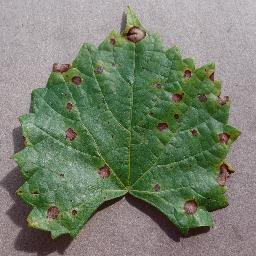
Label: Grape___Black_rot